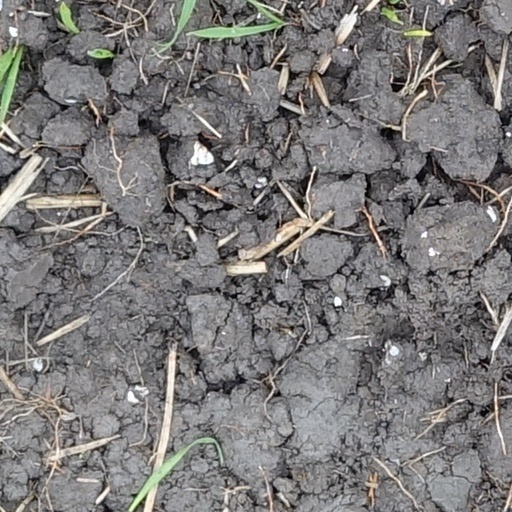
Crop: wheat